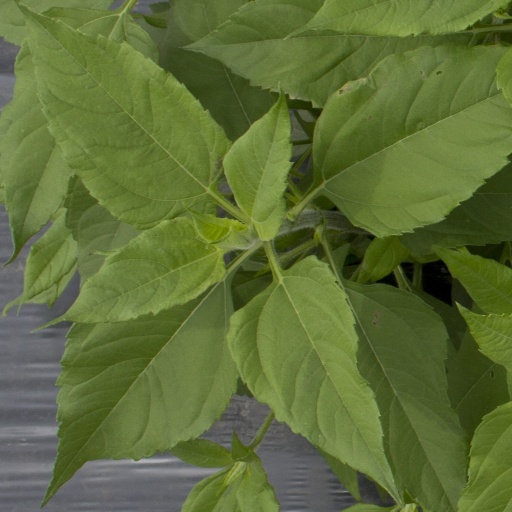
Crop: Jerusalem artichoke